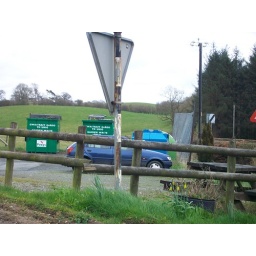
Striped pole with modern sign seen near Tenby, April 2009